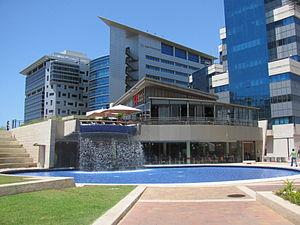
La Silicon Wadi est une zone de grande concentration d'industries de hautes technologies située dans la plaine côtière israélienne et comparable à la Silicon Valley américaine. La région s'étend sur une grande partie de l'État d'Israël, bien que des concentrations particulièrement élevées d'industrie de hautes technologies puissent surtout être trouvées dans la région de Tel Aviv-Jaffa, ainsi que de plus petites près des villes de Ra'anana, Petah Tikva, Herzliya, Netanya, de la ville universitaire de Rehovot et de sa voisine Rishon Letsion. De plus, d'autres zones de hautes technologies peuvent aussi être trouvées à Haïfa et Césarée. Des secteurs de hautes technologies plus récents ont été construits à Jérusalem, dans des villes telles que Yoqneam et dans la première « ville privée d'Israël », Airport City, près de Tel Aviv-Jaffa.
Petah Tikva est une ville d’Israël dans le District Central, au nord-est de Tel-Aviv. Le territoire de la commune couvre 39 km² et sa population en 2018 est de 244 275 habitants. Elle est considérée comme la « Mère des Moshavot » en terre d’Israël.